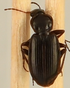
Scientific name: Calathus advena
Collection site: Niwot Ridge Mountain Research Station Site (NIWO), plot NIWO_007